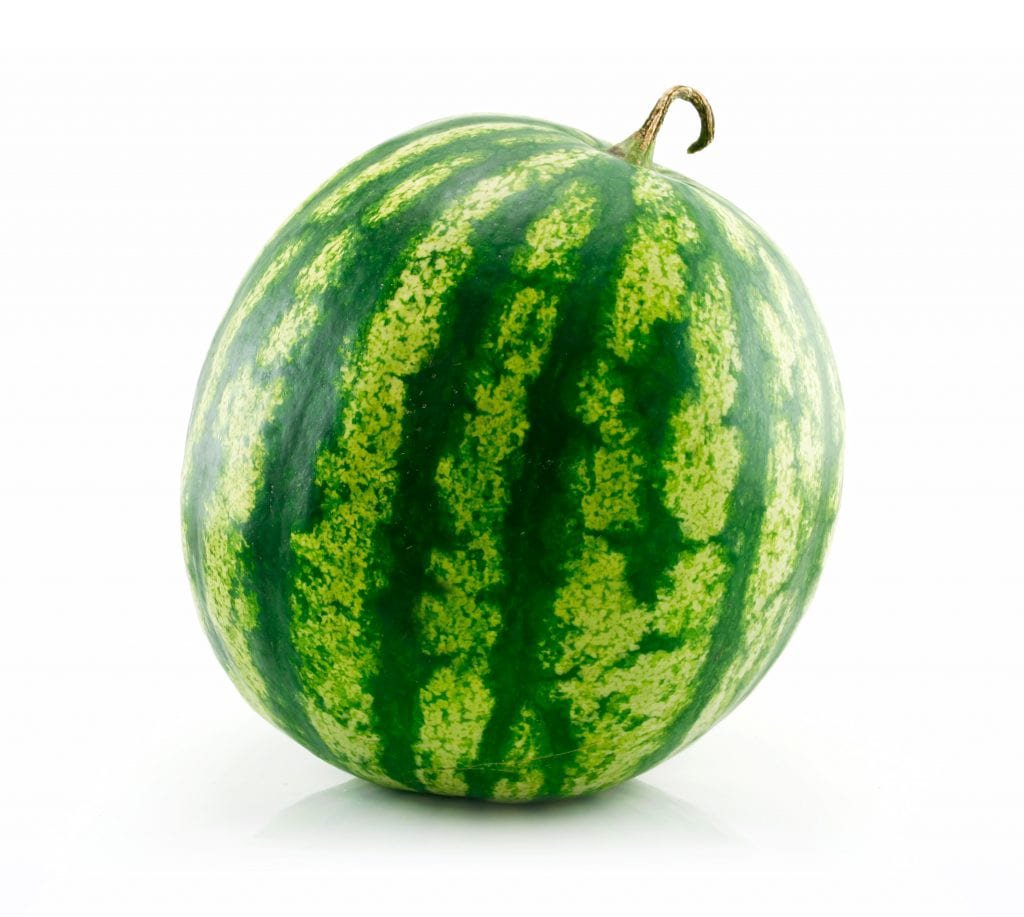
Label: Watermelon